HMS Marlborough (1912)

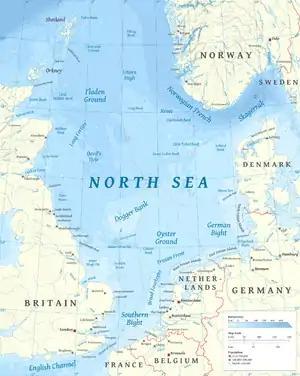
Map of the North Sea

The four "Iron Duke"-class battleships were ordered in the 1911 building programme, and were an incremental improvement over the preceding . The primary change between the two designs was the substitution of a heavier secondary battery in the newer vessels. "Marlborough" was long overall and had a beam of and an average draught of . She displaced as designed and up to at full load. Her propulsion system consisted of four Parsons steam turbines, with steam provided by eighteen Babcock & Wilcox boilers. The engines were rated at and produced a top speed of . "Marlborough"s cruising radius was at a more economical . She had a crew of 995 officers and ratings; during wartime this increased to up to 1,022.